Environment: real
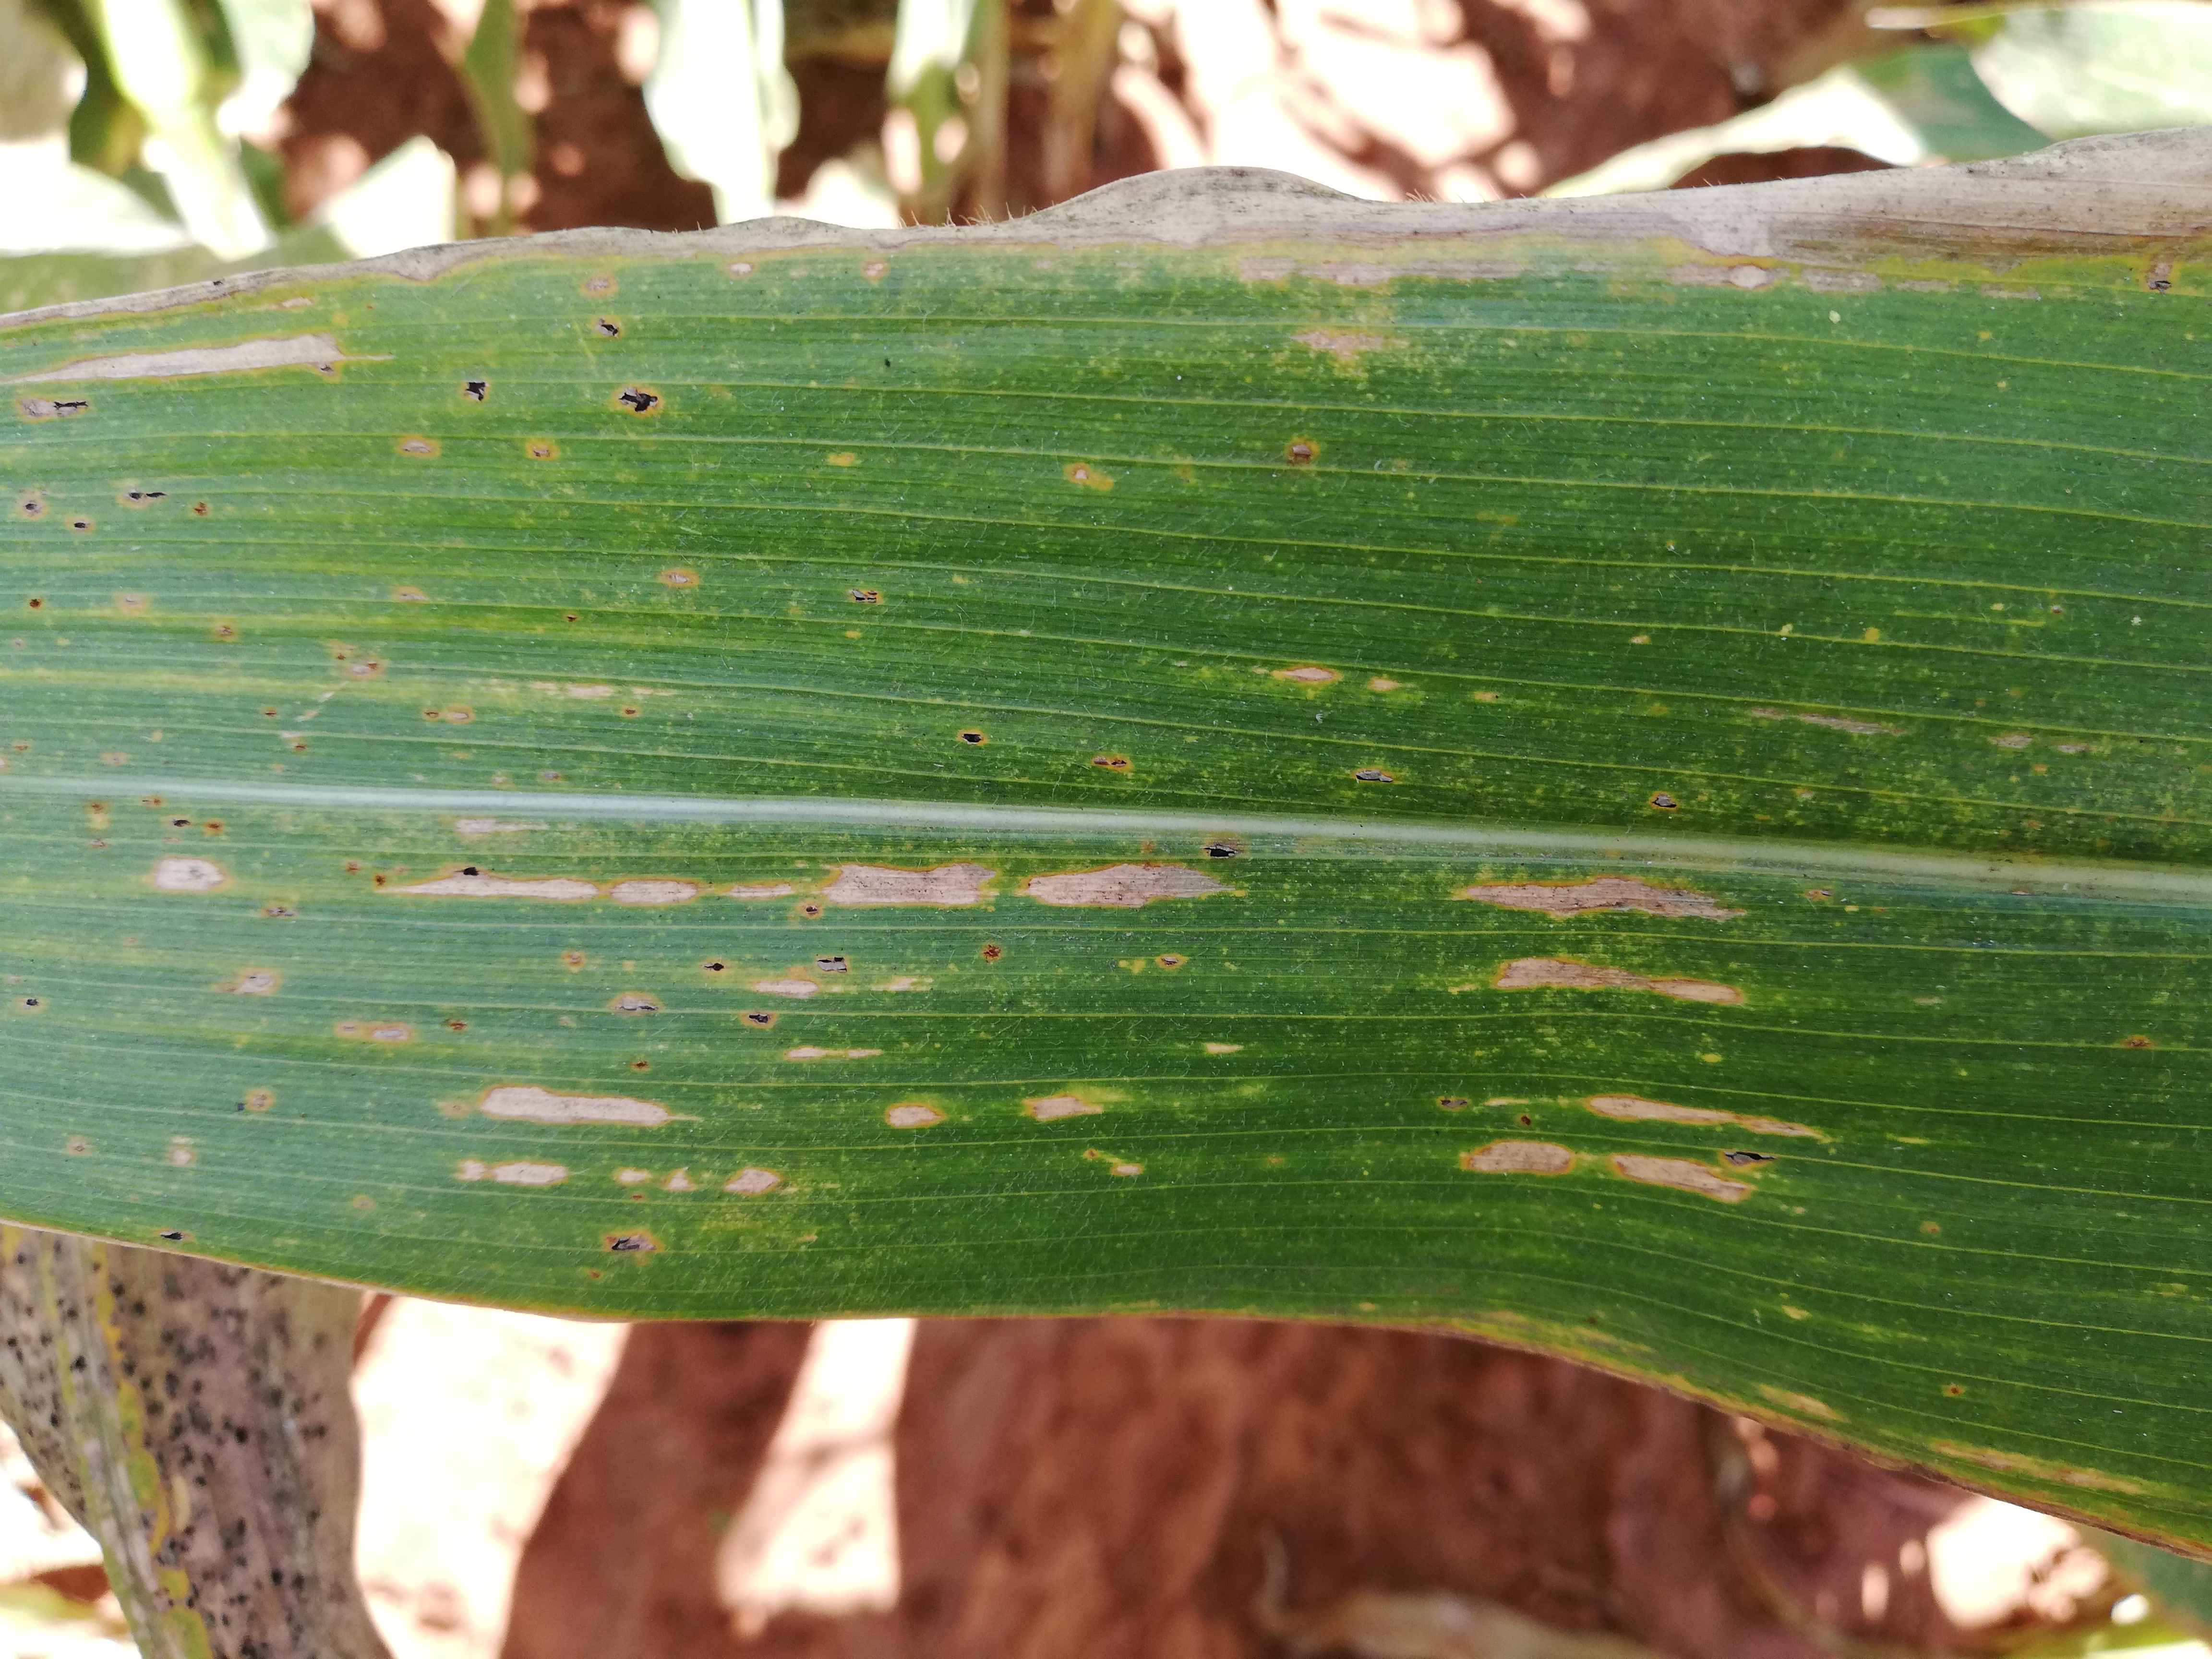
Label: northern_corn_leaf_blight